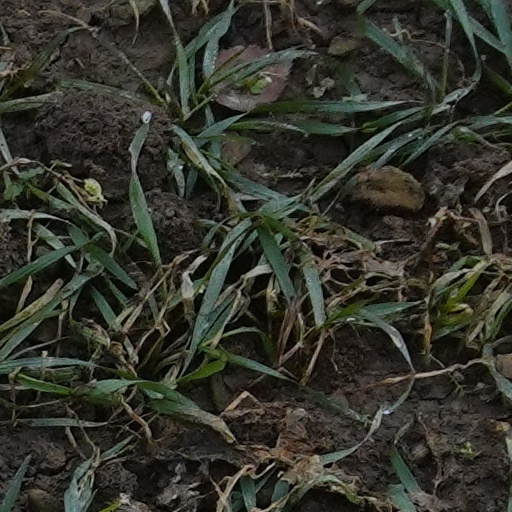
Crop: wheat